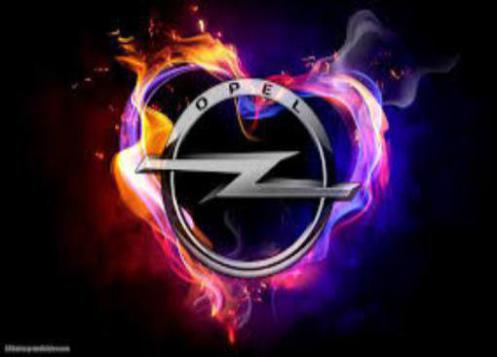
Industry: Transportation